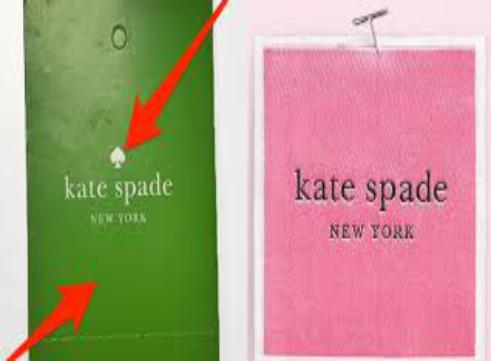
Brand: KATE SPADE-2
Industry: Clothes